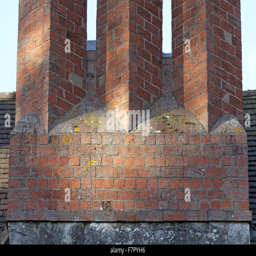
detail of chimneys on the wall of the house